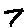
Label: 7